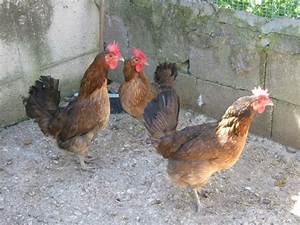
Label: chicken